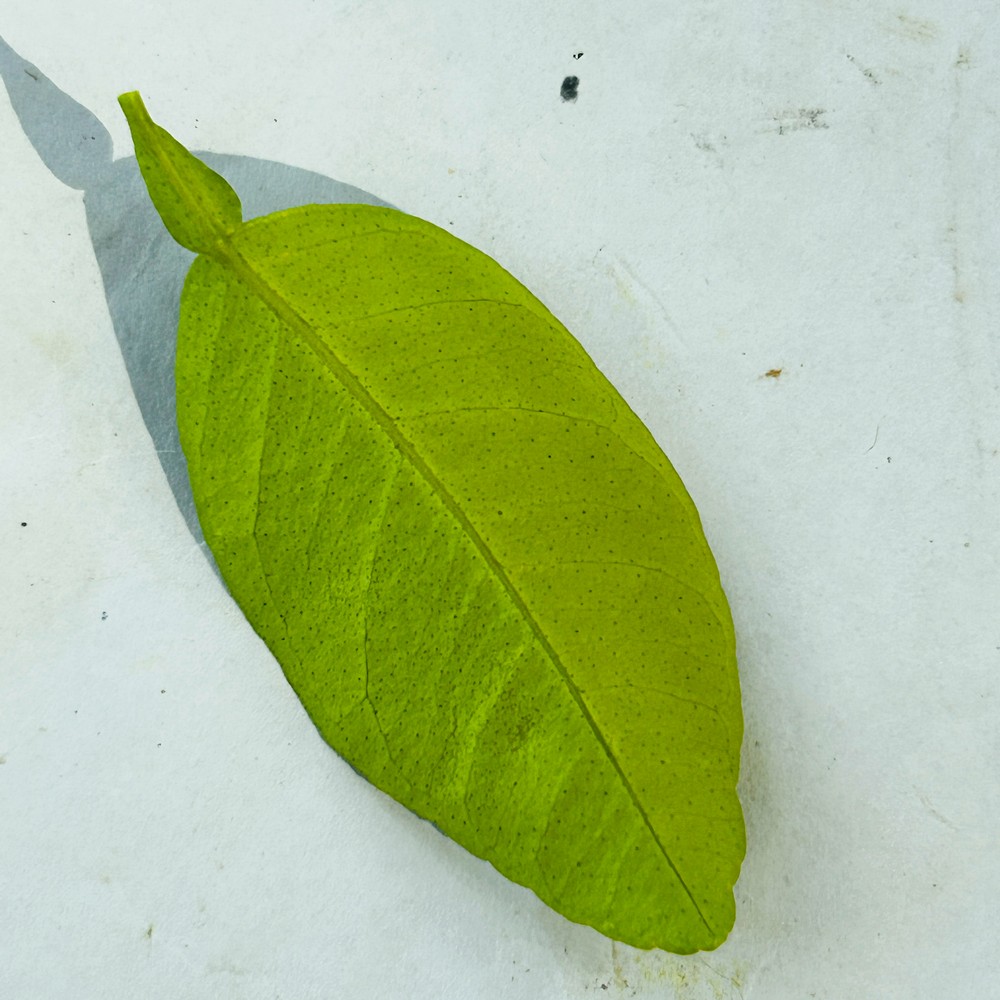
Label: Healthy Leaf